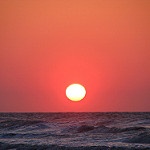
Label: sea